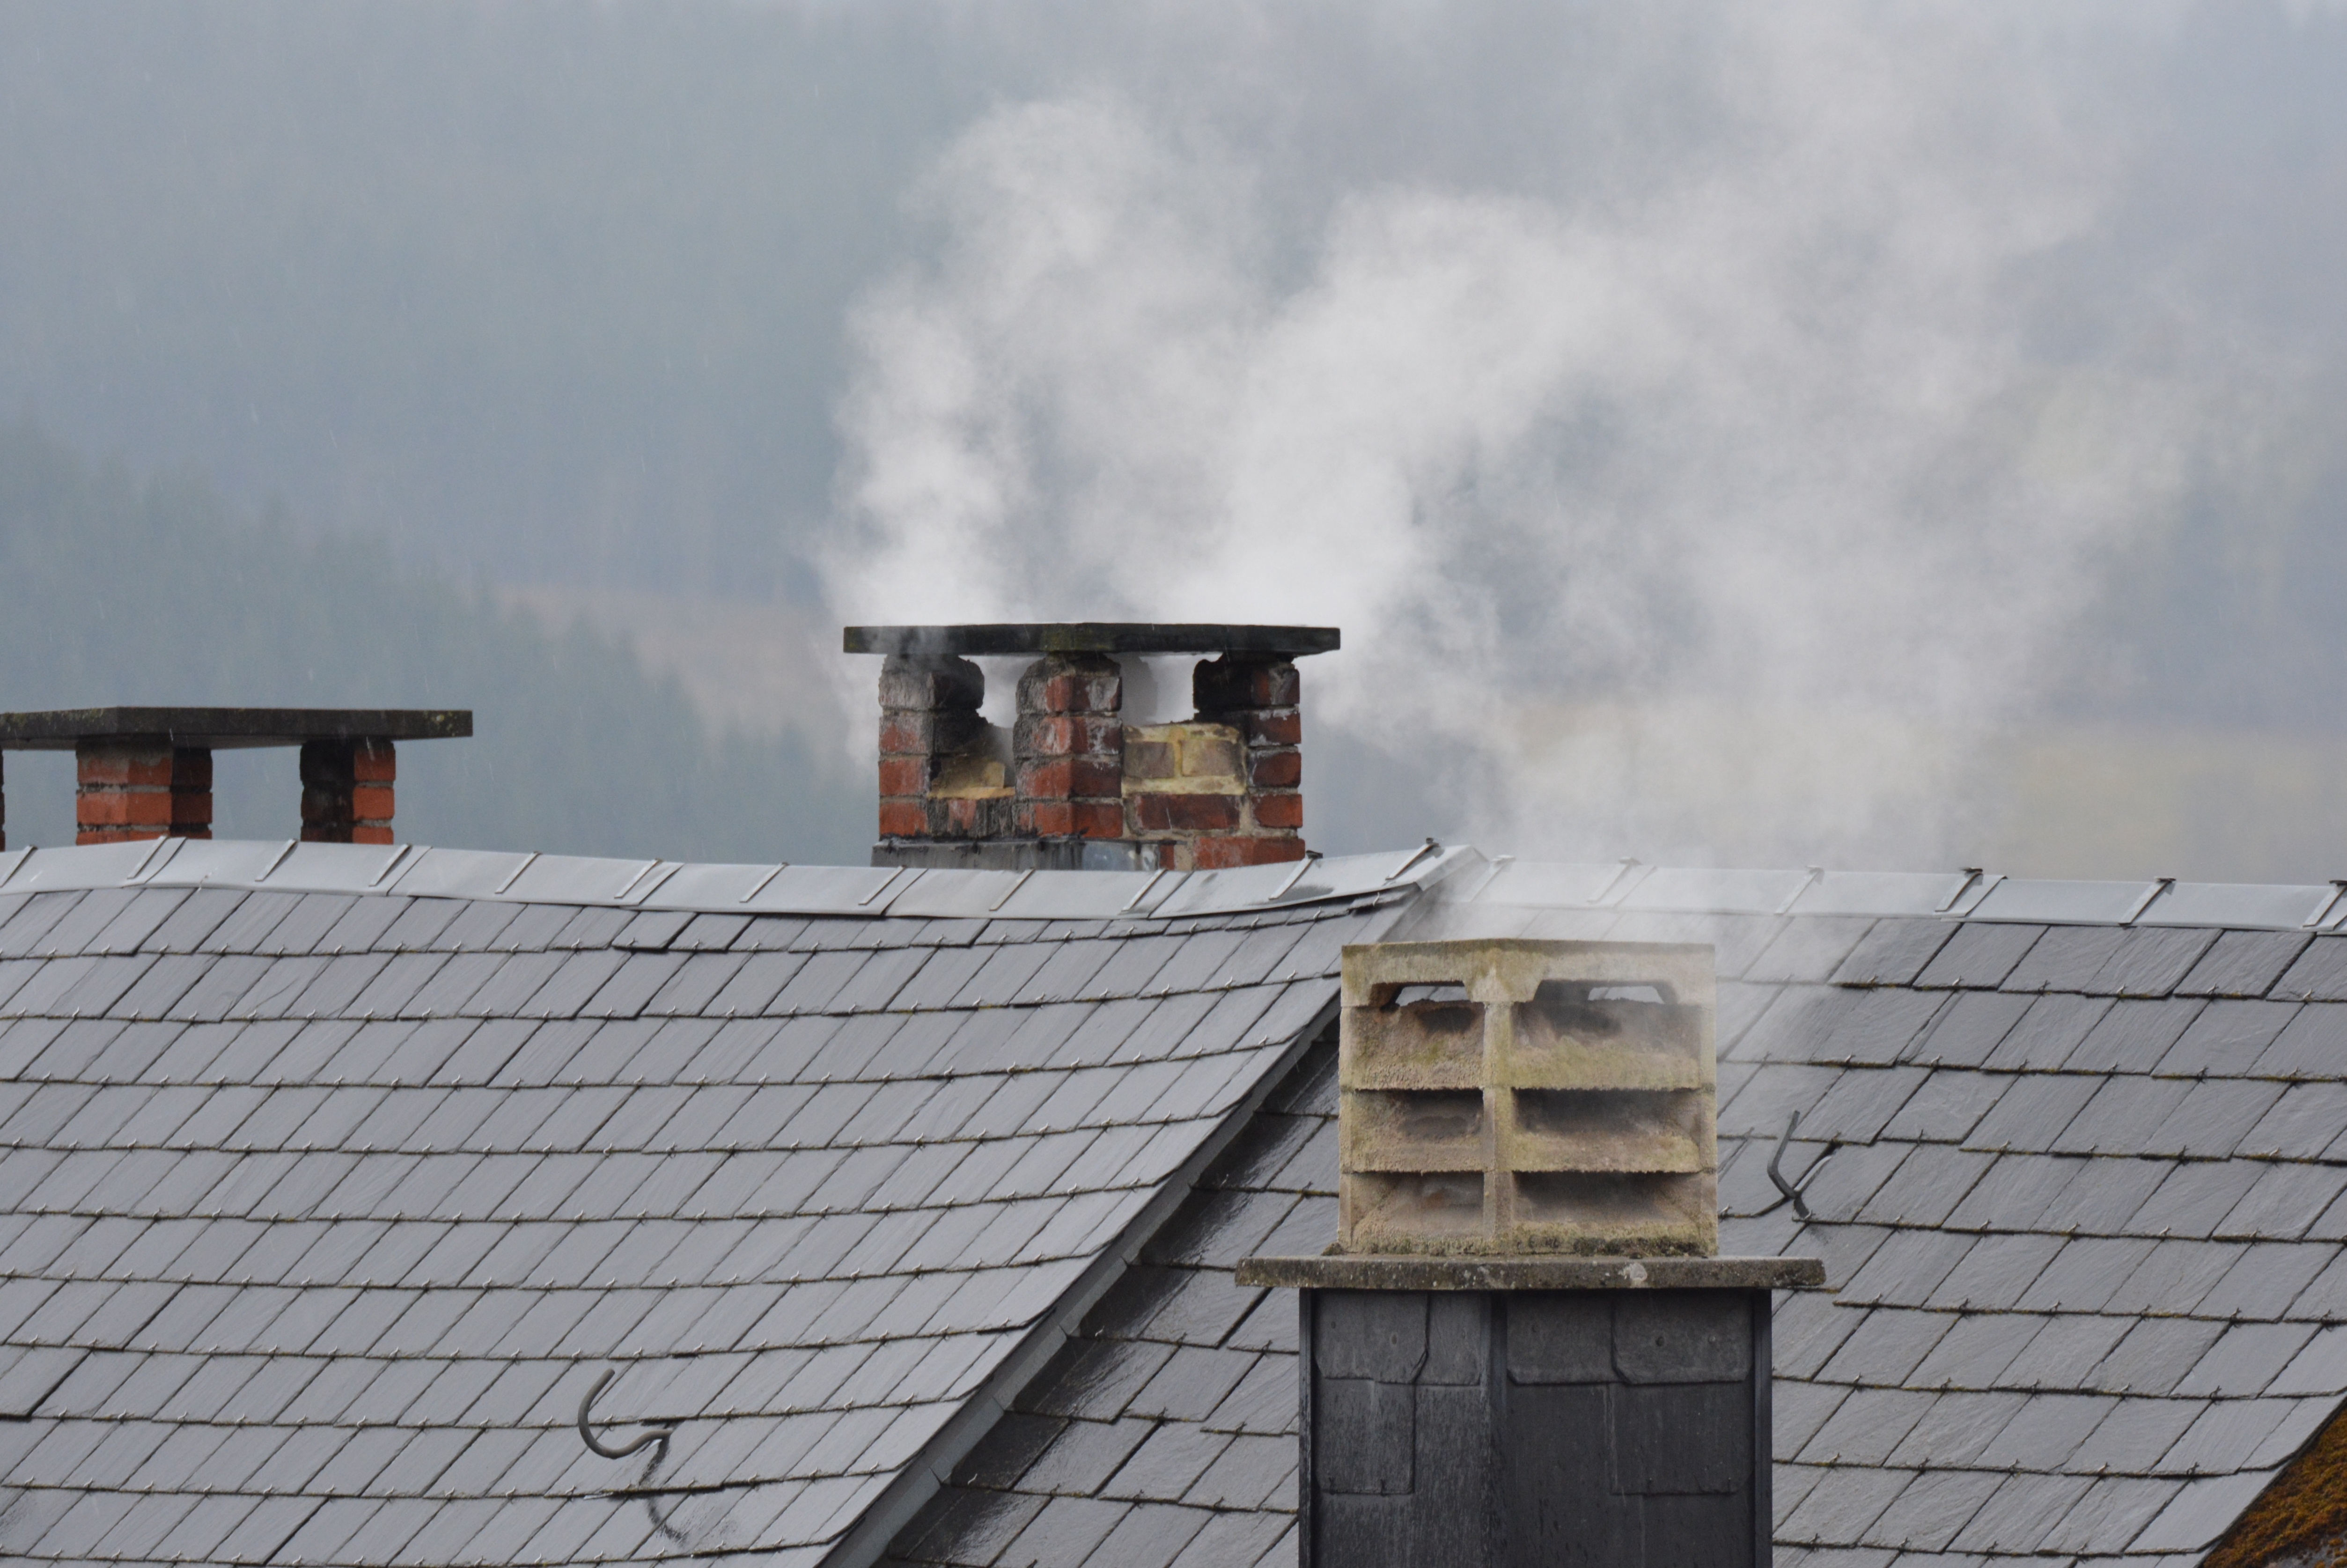
cold, winter, roof, chimney, fireplace, energy, non, heating, outdoor structure